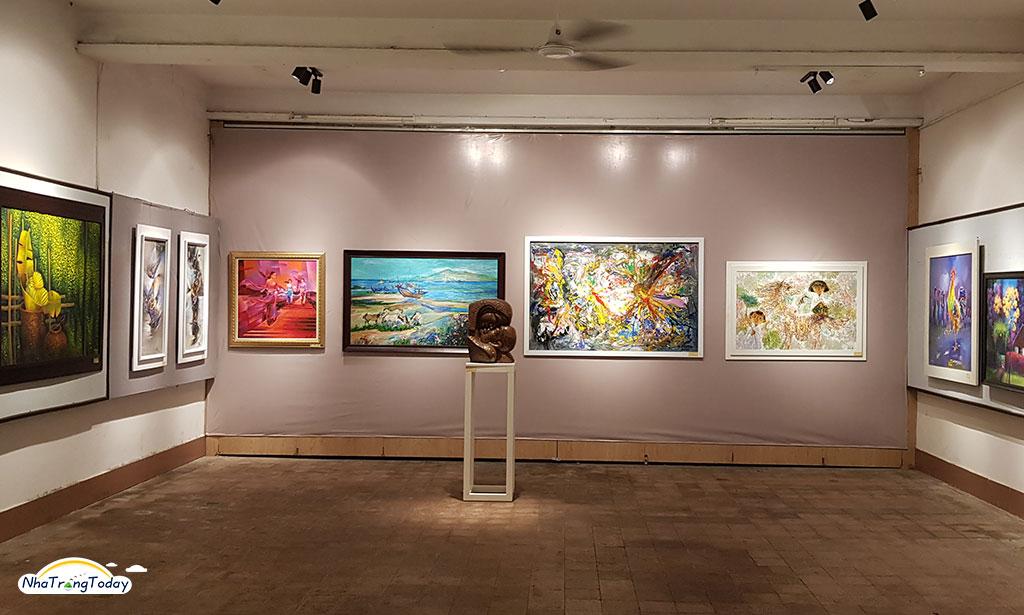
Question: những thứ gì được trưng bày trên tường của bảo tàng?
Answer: những bức tranh nghệ thuật được trưng bày trên tường của bảo tàng